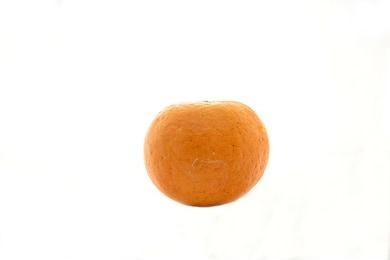
Label: mandarine